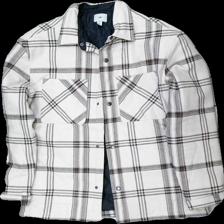
View: front
Type: Jacket
Category: Ladies
Brand: H&M
Colors: White, Blue, Brown
Material: 100% bomull
Pattern: Checkered print
Cut: Regular
Size: S
Season: All
Damage: luddigt
Damage location: middle center
Damage 2: luddigt
Damage 2 location: top center
Price range: <50
Recommended usage: Reuse
Description: rutig jacka